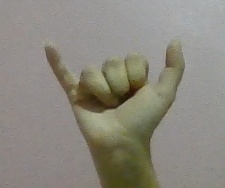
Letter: ya